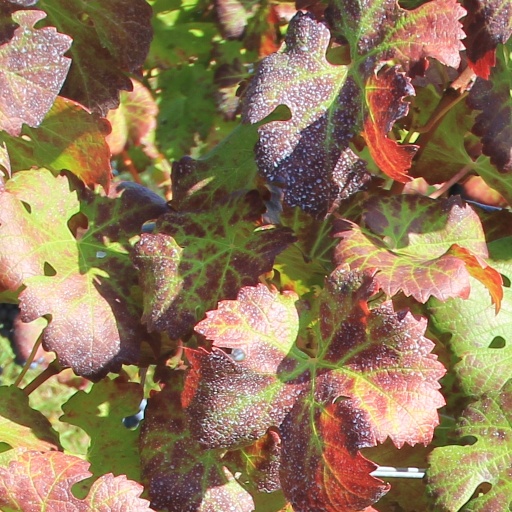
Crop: grape